Kent Persson

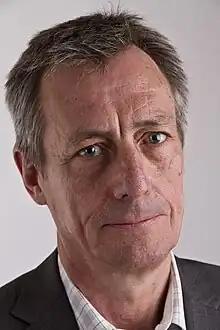
Kent Persson

Kent Persson (born 1951) is a Swedish politician of the Left Party. He was member of the Riksdag from 2006 to 2014.